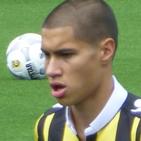
Age: 18